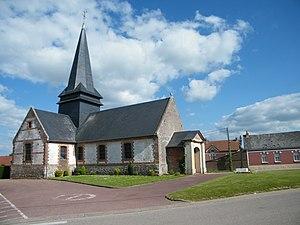
L'église.
Monchy-sur-Eu est une commune française située dans le département de la Seine-Maritime en région Normandie.